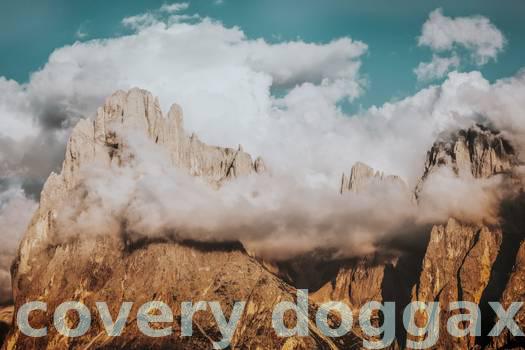
Label: Watermark